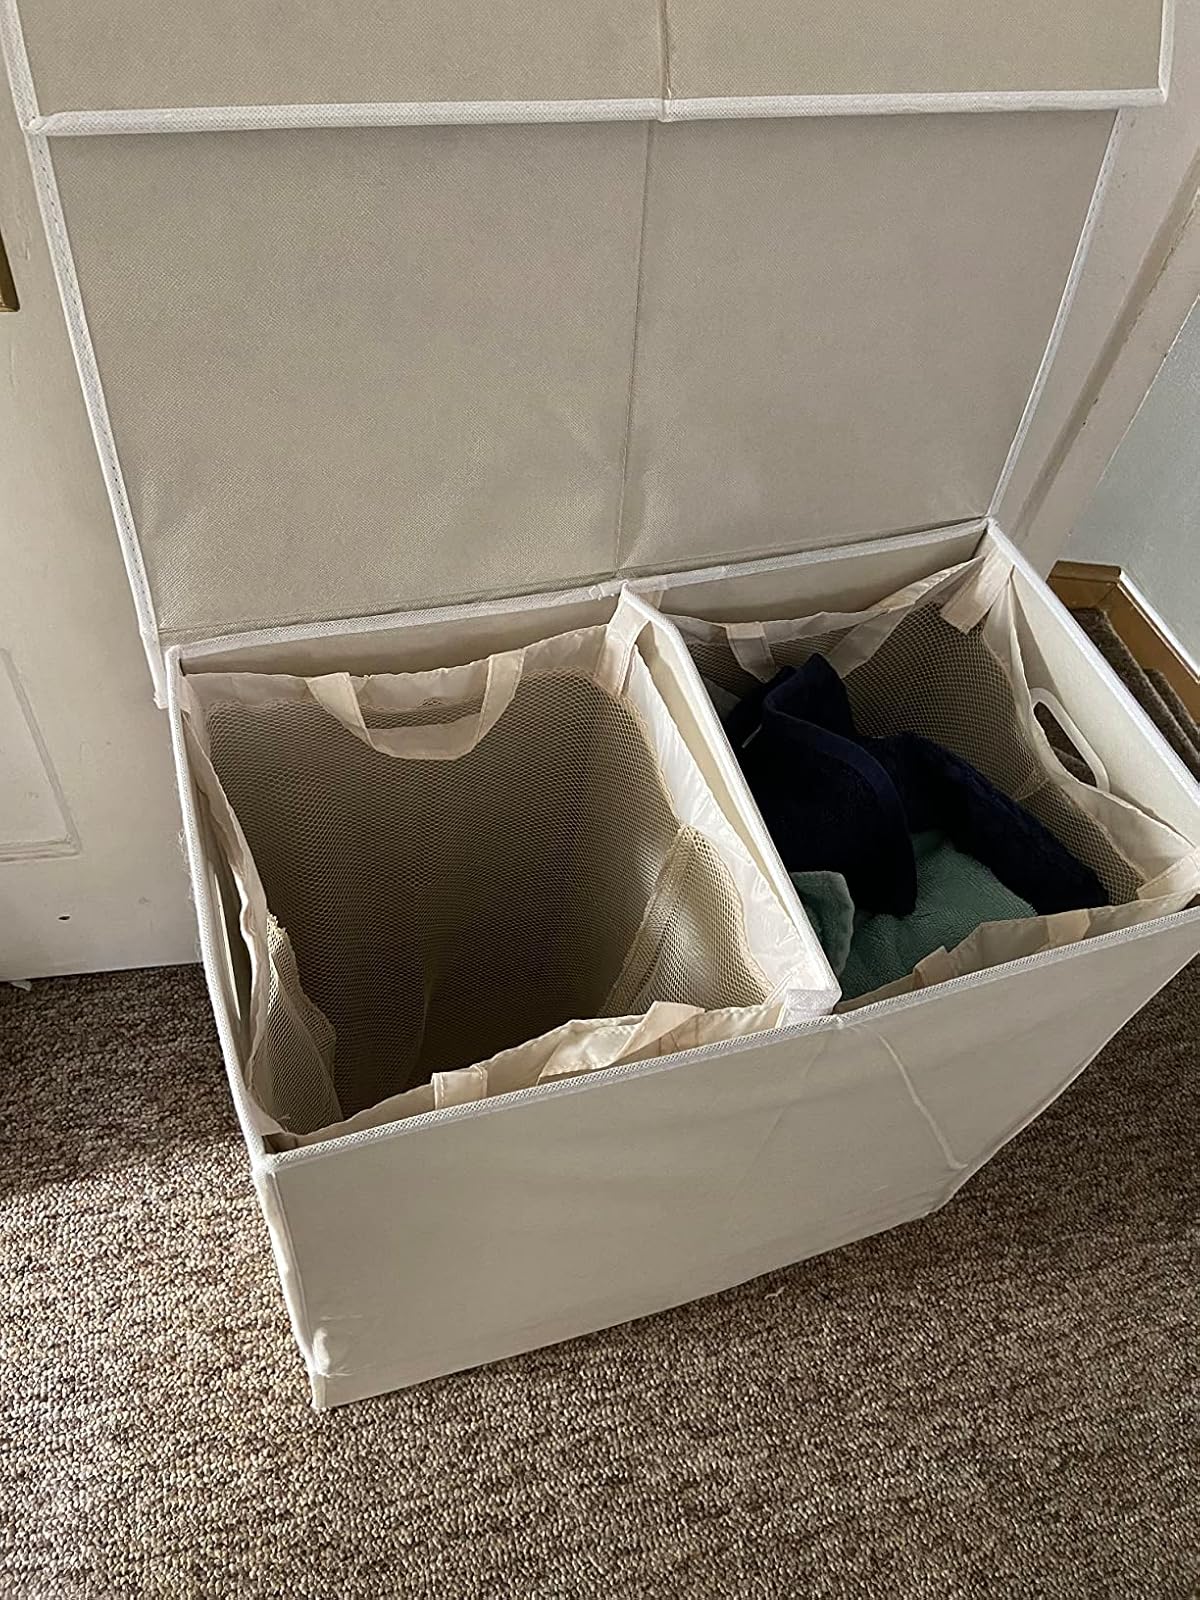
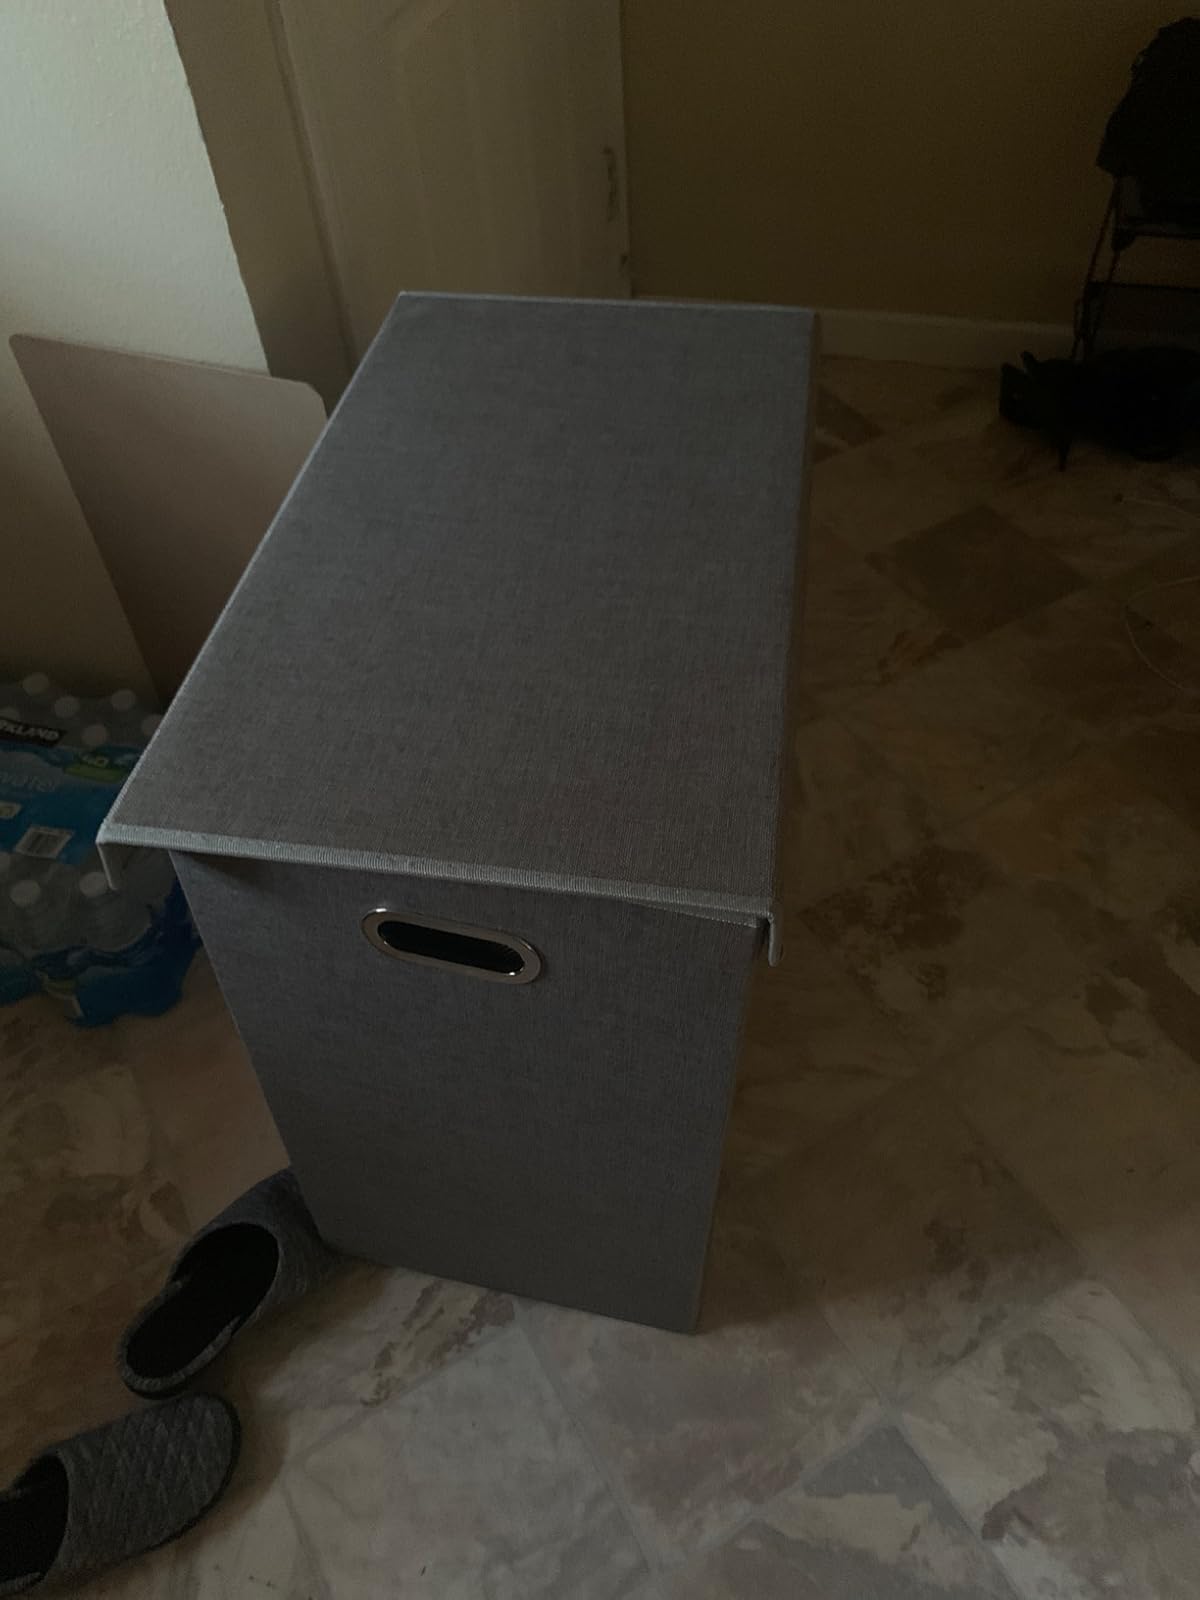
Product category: items_hamper
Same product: no